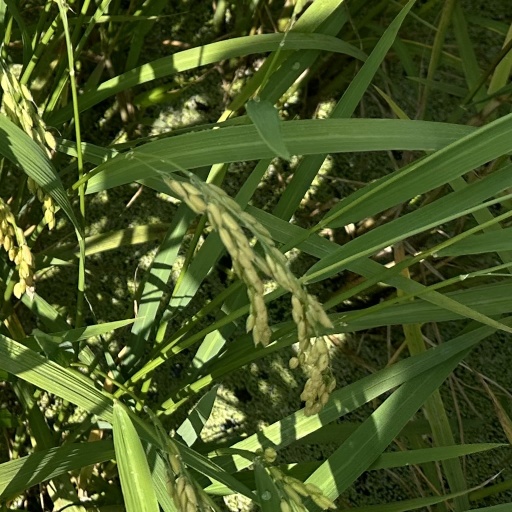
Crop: rice